Son Ye-jin

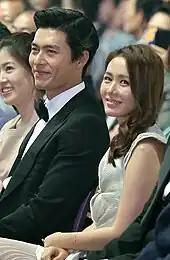
Son with Hyun Bin during 2014 Bucheon International Fantastic Film Festival

After filming the dark mystery "White Night", Son acted in the romantic comedy series "Personal Taste",